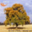
Label: oak_tree